La Salle Military Academy

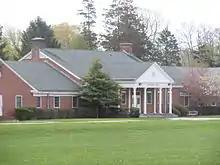
Molloy Hall

St. Joseph's Hall , a massive four-story building that was taller than anything else for miles provided the main cadet residence. It was one of the biggest structures along the Great South Bay shoreline and remains so to this day. The basement floor contained, classrooms, along with the athletic locker rooms, a barber and the gymnasium in an adjacent structure. Another important area of the basement was the rifle racks of the various companies. Each company was assigned its own rifle rack. As a JROTC Honor School, the U.S. Military provided rifles for drilling purposes (no firing pins) and each cadet was issued a rifle. The active Military staff took security for these weapons very seriously and the FBI was summoned if any were found missing, although that rarely happened.